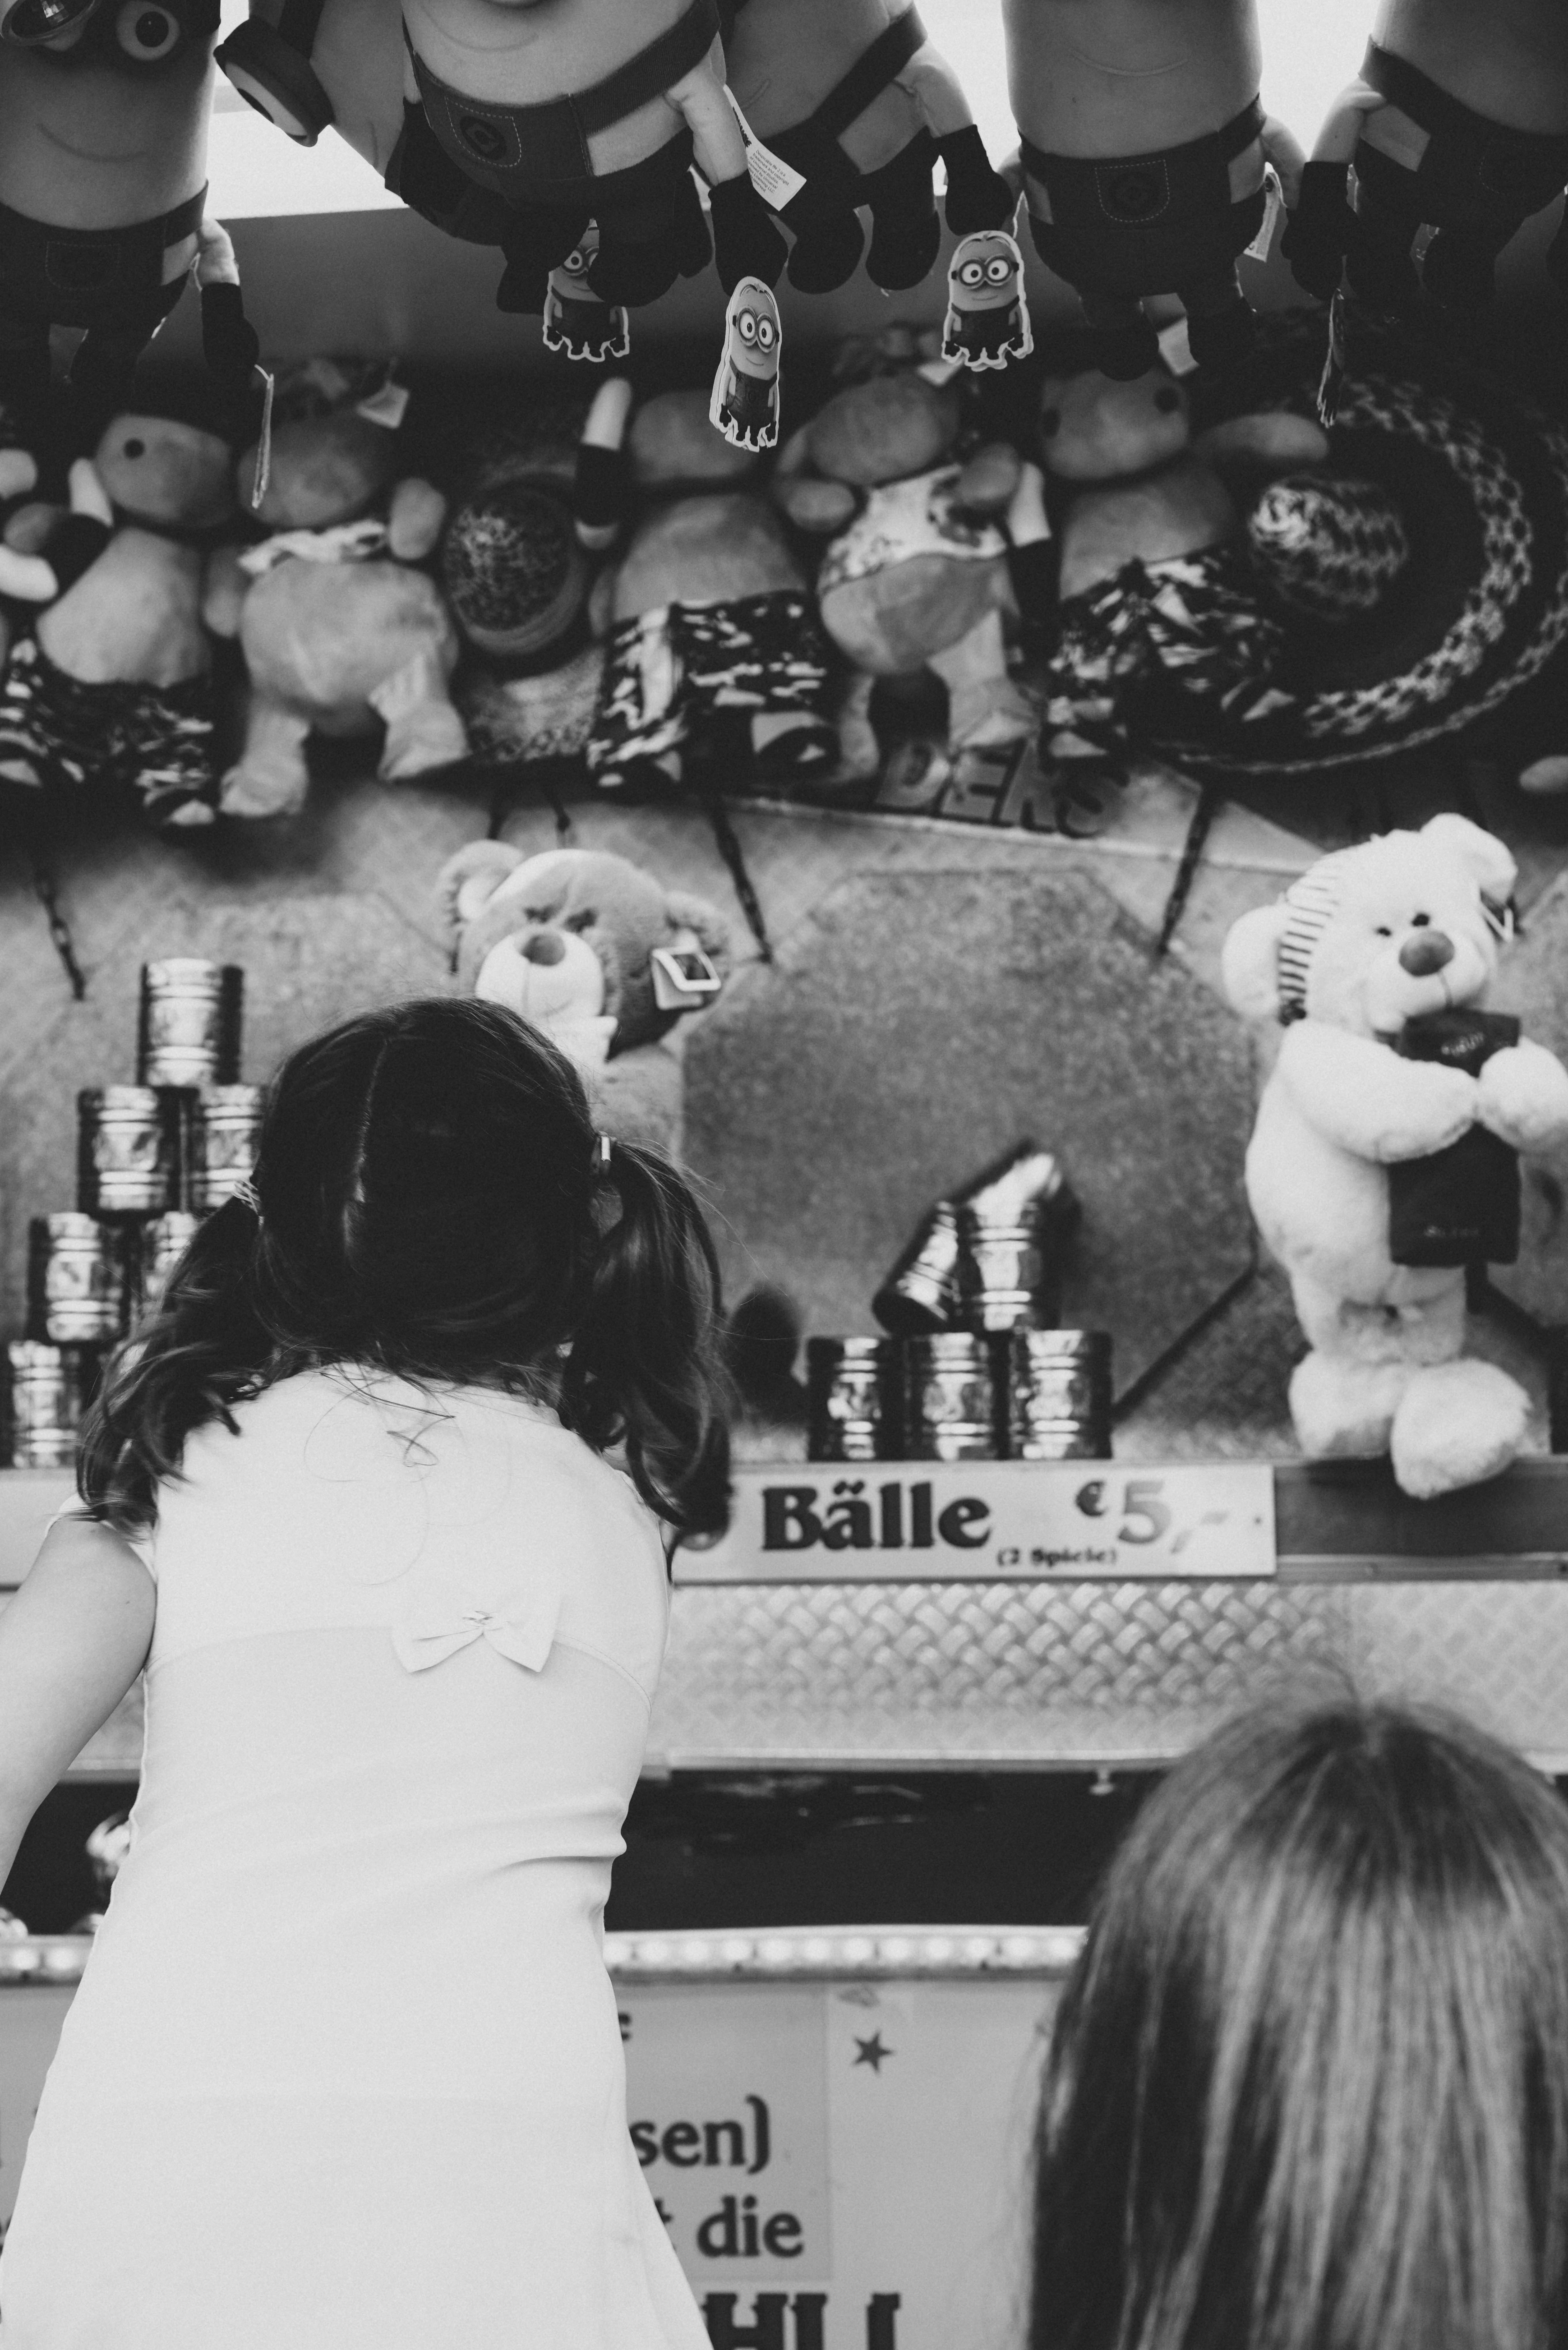
black and white, white, game, playing, black, monochrome, mono, fun, party, photograph, germany, deutschland, image, kirmes, strasenfest, strike, monochrom, success, kirchweih, feiern, backnang, erfolg, hit, treffer, monochrome photography